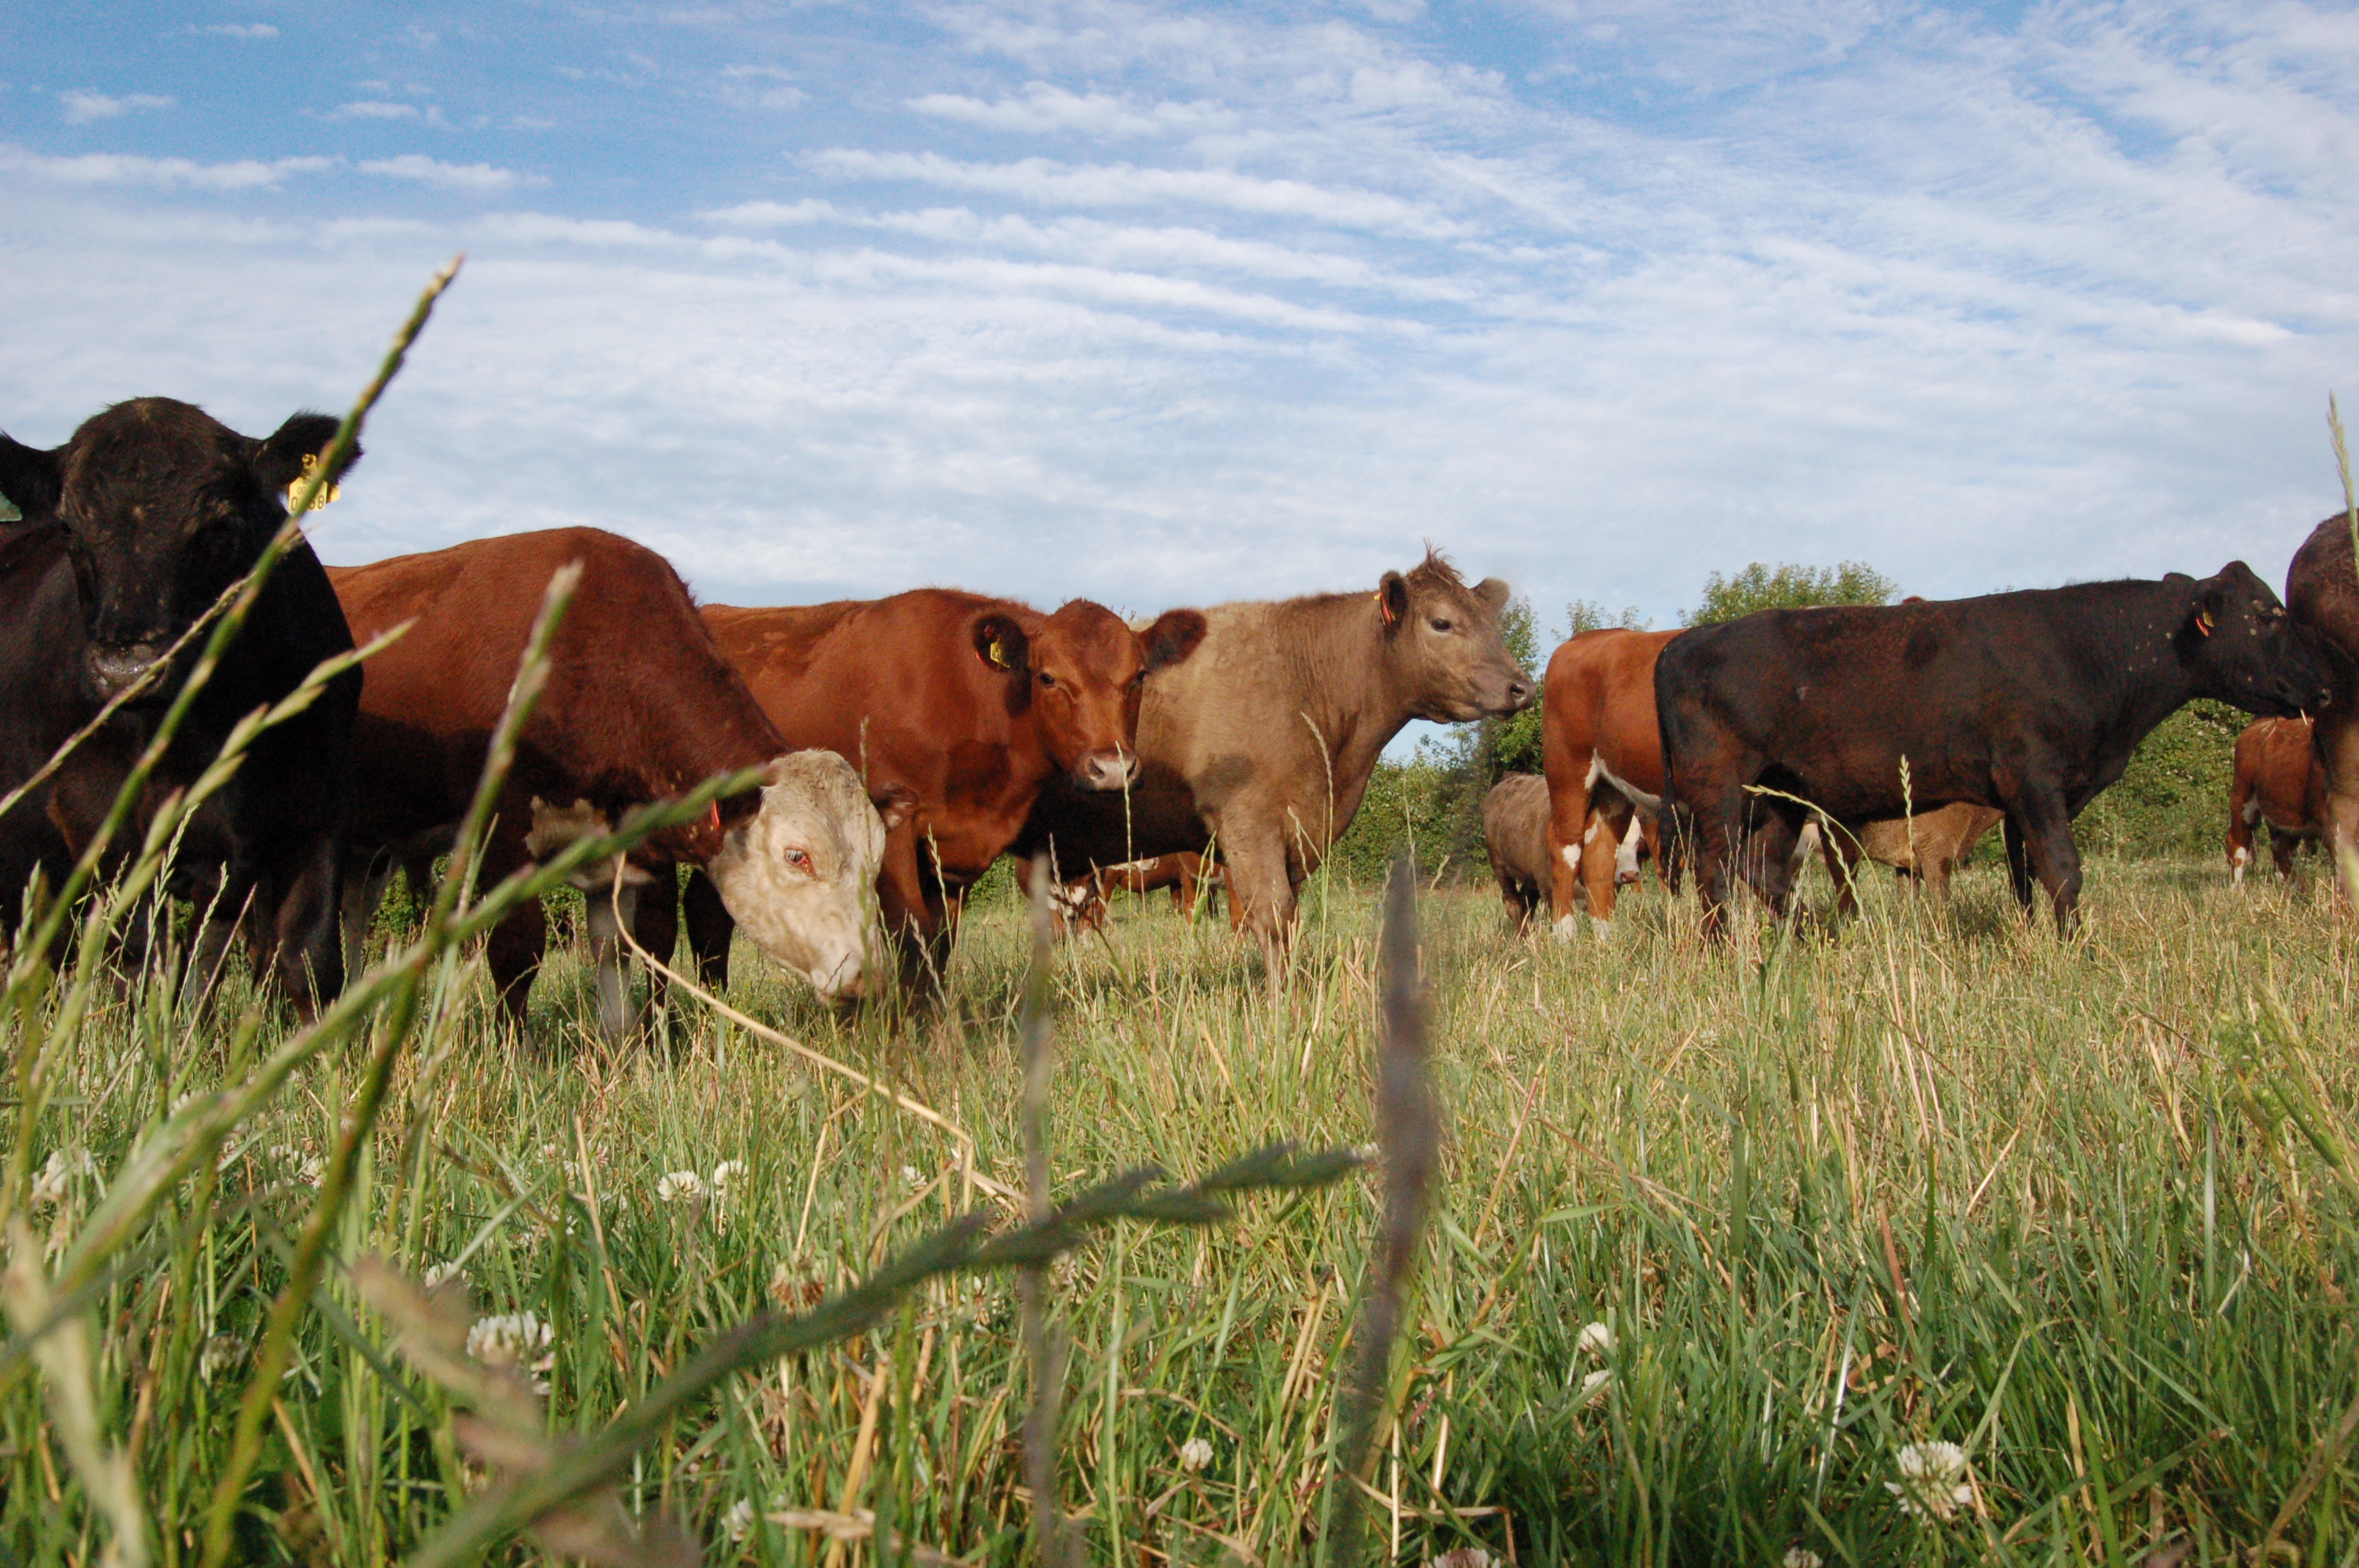
animals, bovine, pasture, grazing, grassland, herd, dairy cow, grass, livestock, meadow, rural area, wildlife, cow goat family, ranch, farm, field, plant, prairie, fodder, landscape, texas longhorn, ox, horn